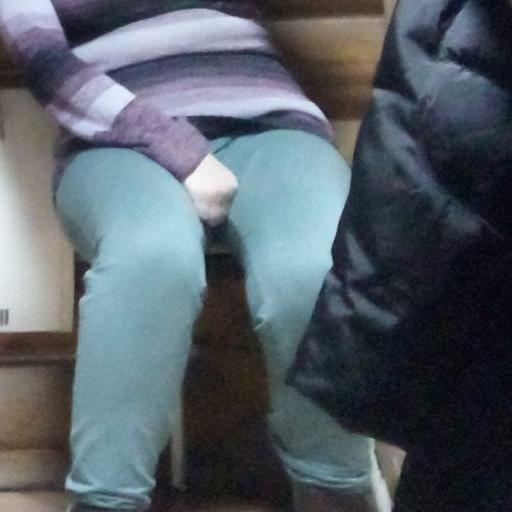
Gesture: no_gesture